Answer in natural language. Consider the 3D positions of the objects in the scene and not just the 2D positions in the image. Is the centerpoint of  black wooden spindleback chair (marked A) at a higher height than gray oval dog bed (marked B)? Choose between the following options: yes or no
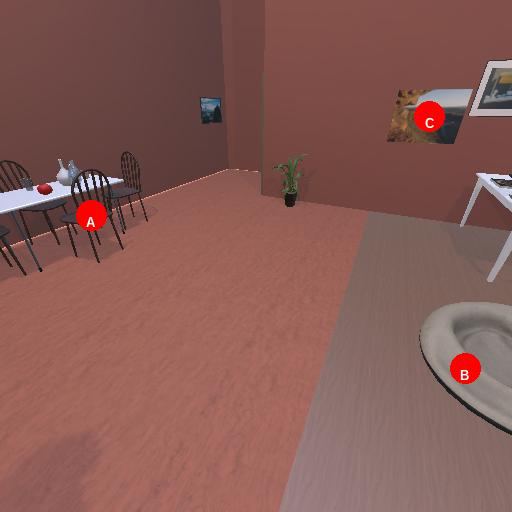
<answer>no</answer>